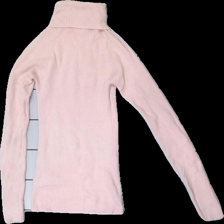
View: front
Type: Top
Category: Ladies
Brand: Gina Tricot
Colors: Pink
Material: 100% Polyester
Cut: Tight, Turtle neck
Size: XS
Season: All
Price range: 50-100
Recommended usage: Reuse
Description: Pink tight polo neck